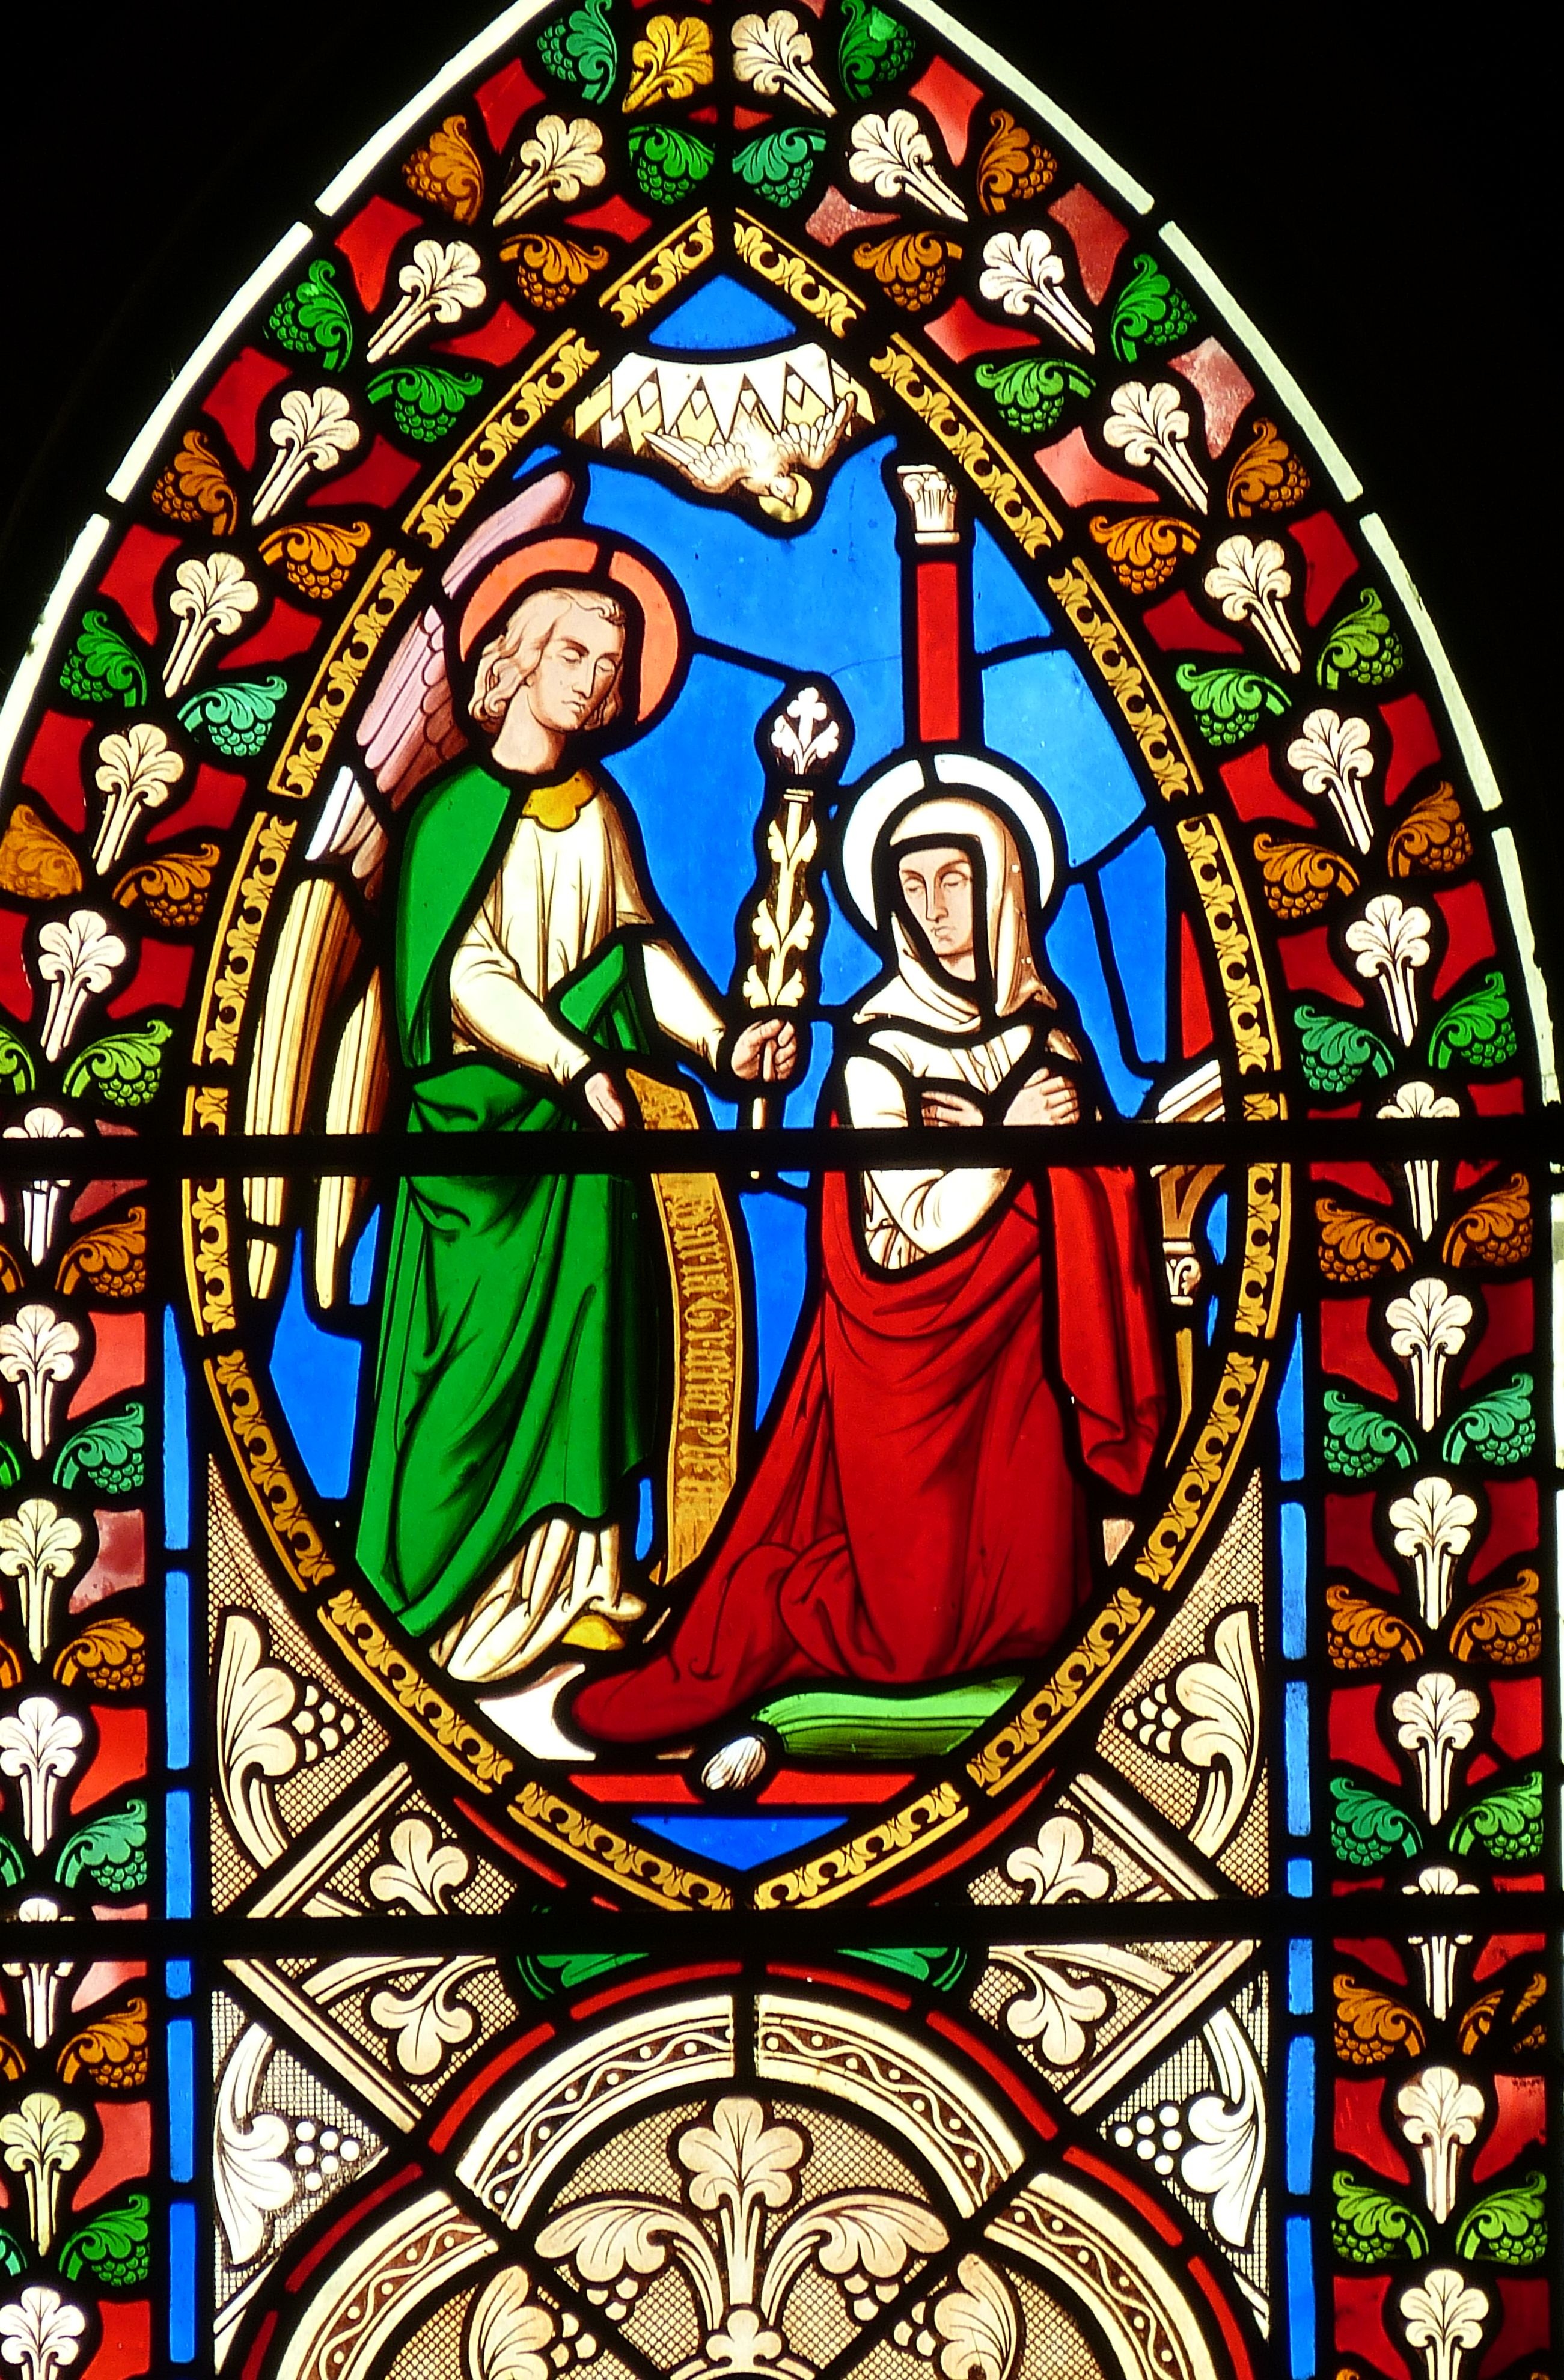
window, glass, church, material, stained glass, bible, england, christ, angel, faith, maria, christianity, image, historically, jersey, united kingdom, stained glass window, church window, proclamation